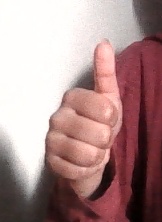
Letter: aleff